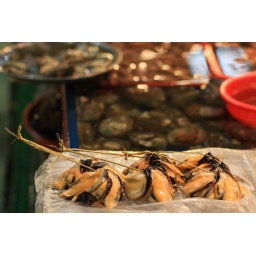
Indoor fish market in Busan, South Korea.